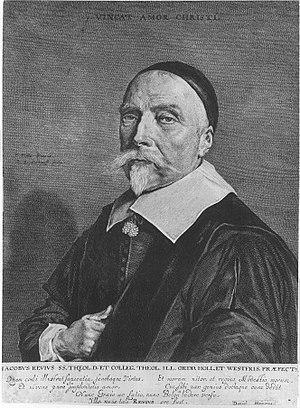
Jacobus Revius Jakob Reefsen, né à Deventer en novembre 1586 et décédé à Leyde le 15 novembre 1658, est un pasteur néerlandais, poète et théologien.